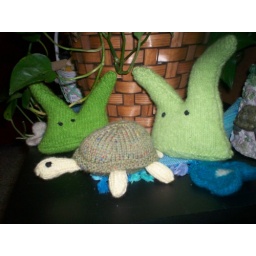
Turtle for kids to go along with Tiny Tim song. Mochimochi land grass in background and felted flowers